Cummerbund

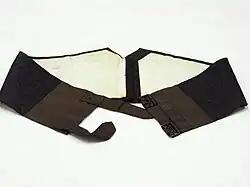
Black tie cummerbund

A cummerbund is a broad waist sash, usually pleated, which is often worn with single-breasted dinner jackets (or "tuxedos"). The cummerbund was adopted by British military officers in colonial India, where they saw it worn by sepoys (Indian soldiers) of the British Indian Army. It was adopted as an alternative to the waistcoat, and later spread to civilian use. The modern use of the cummerbund for Europeans and North Americans is as a component of the traditional black tie Western dress code.